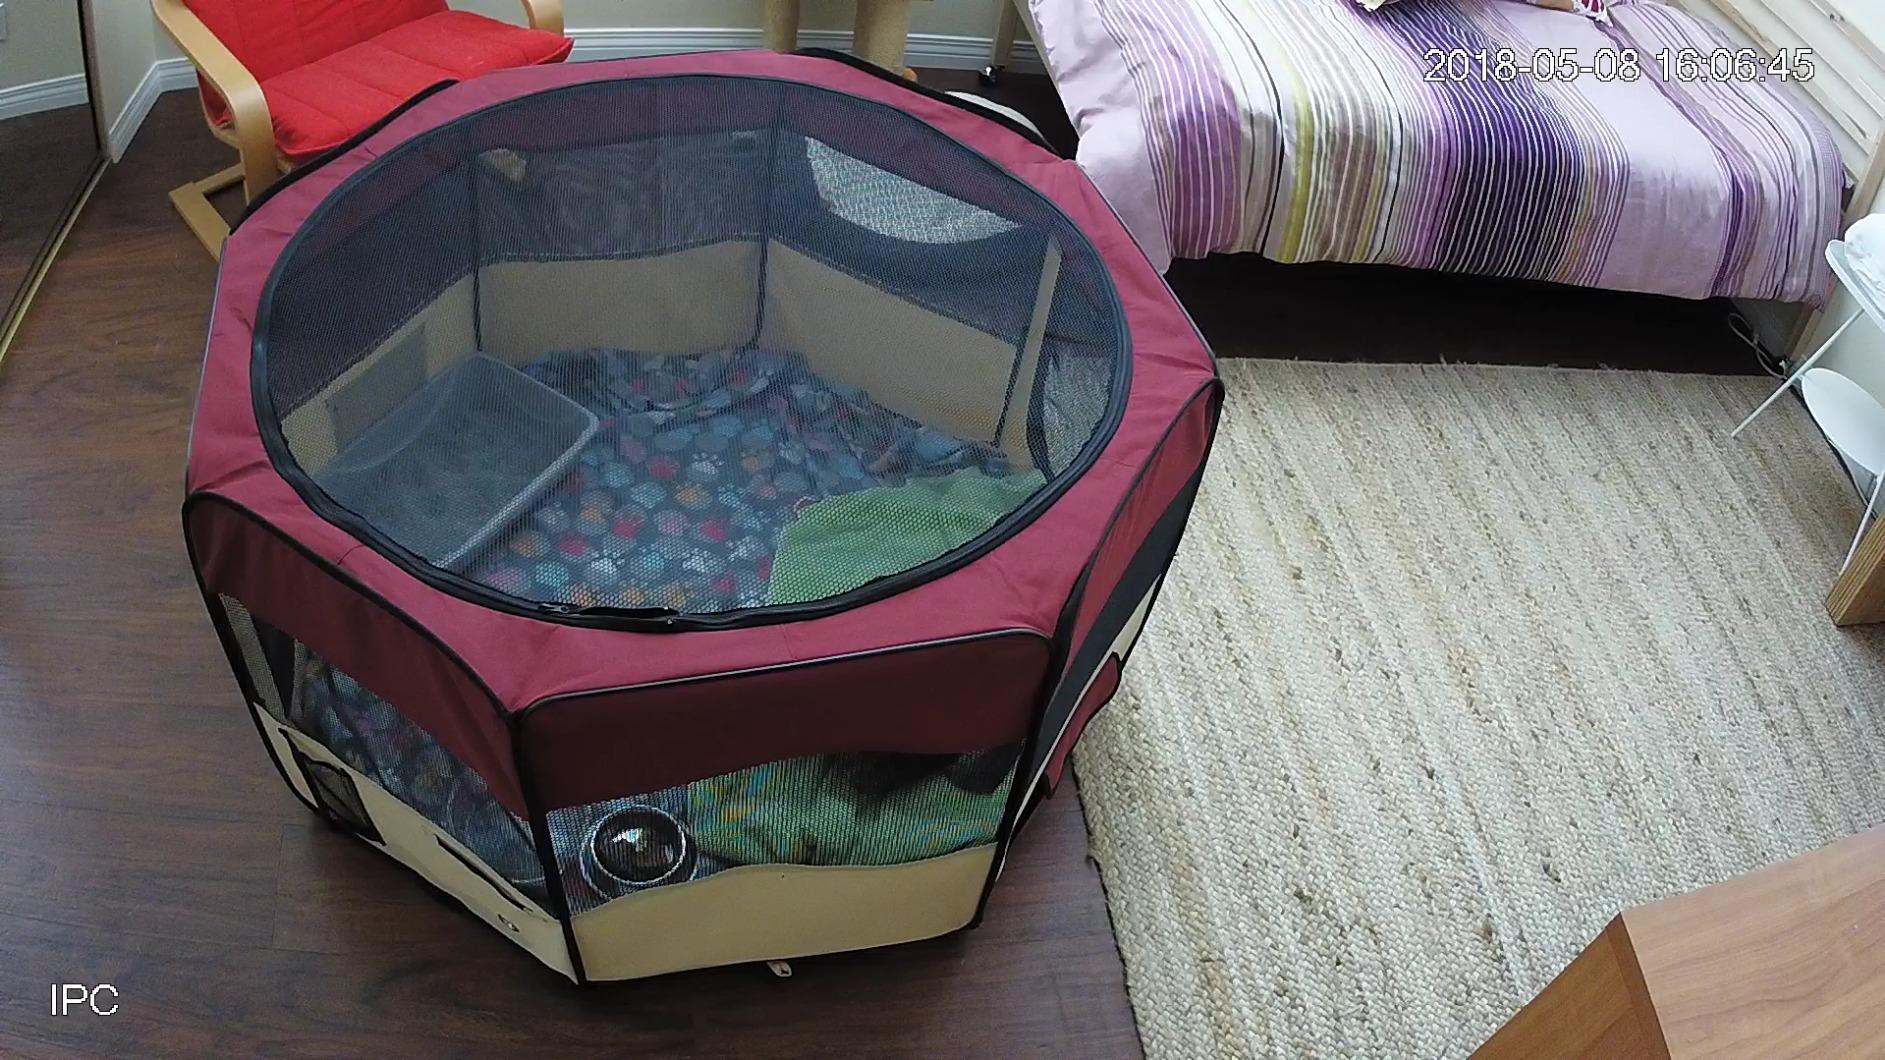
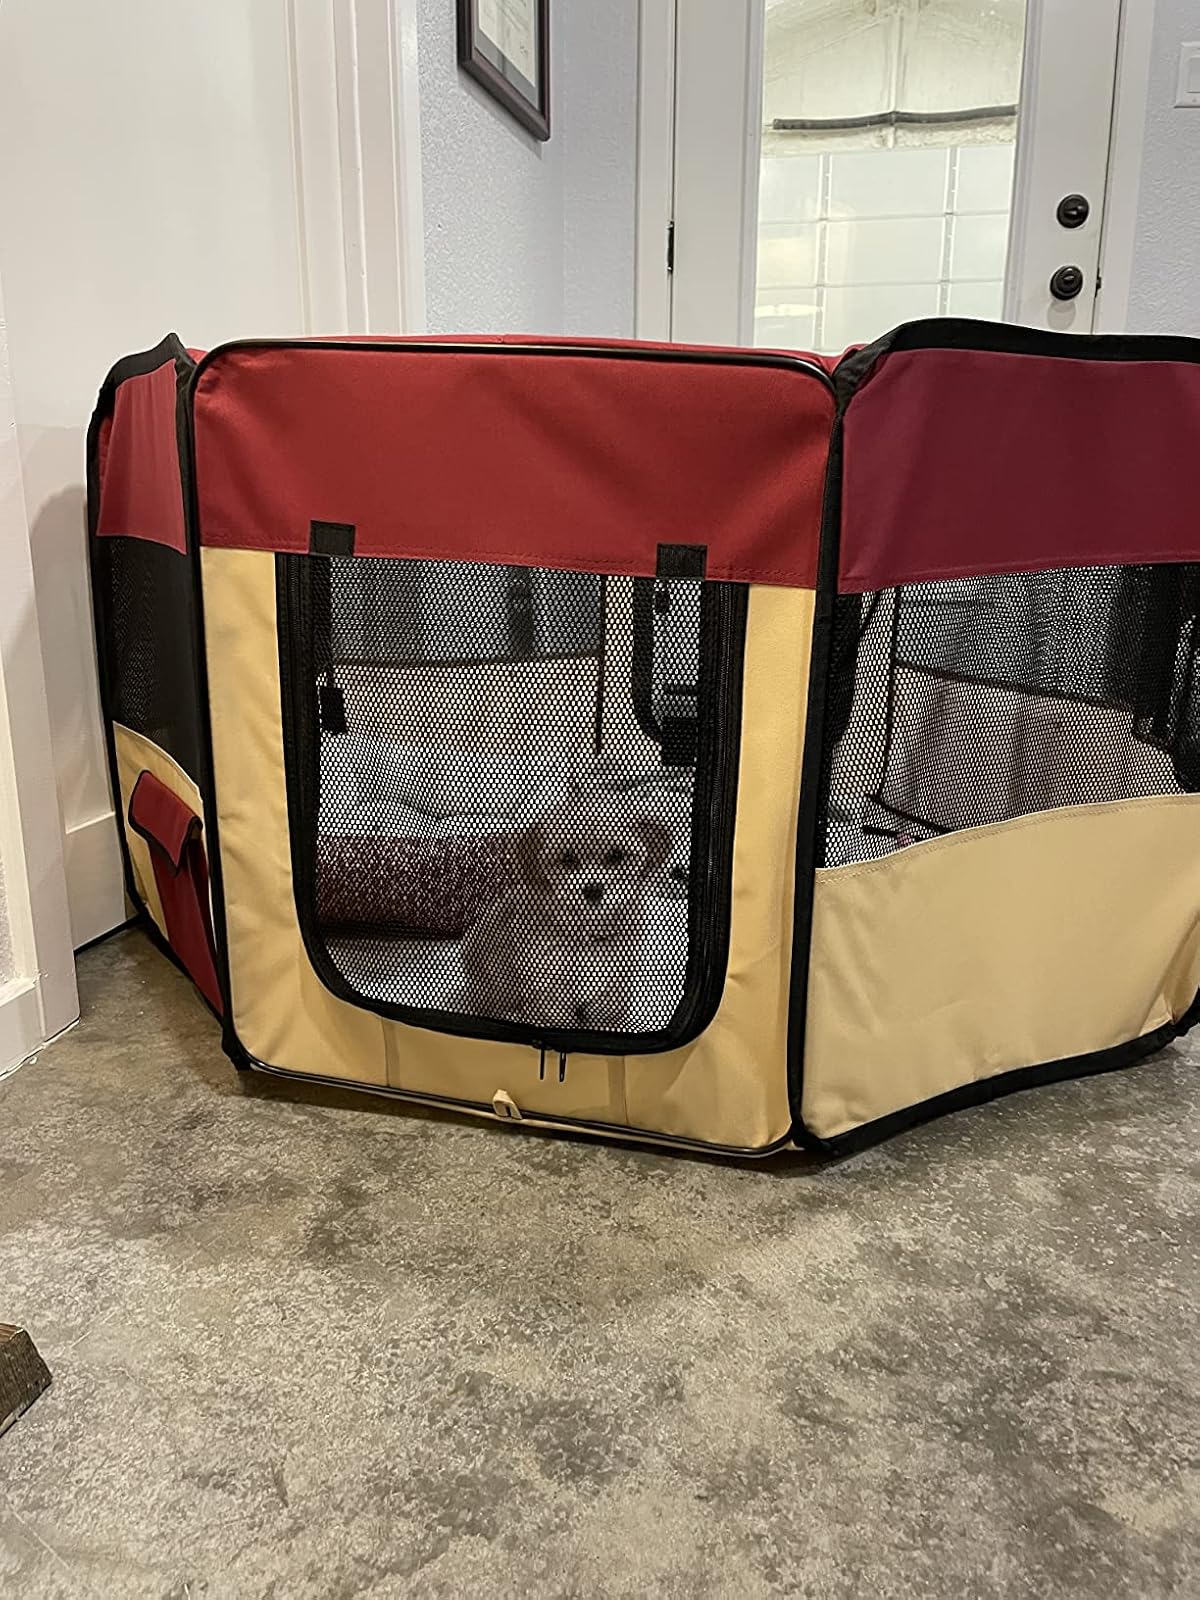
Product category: items_kennel
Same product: yes